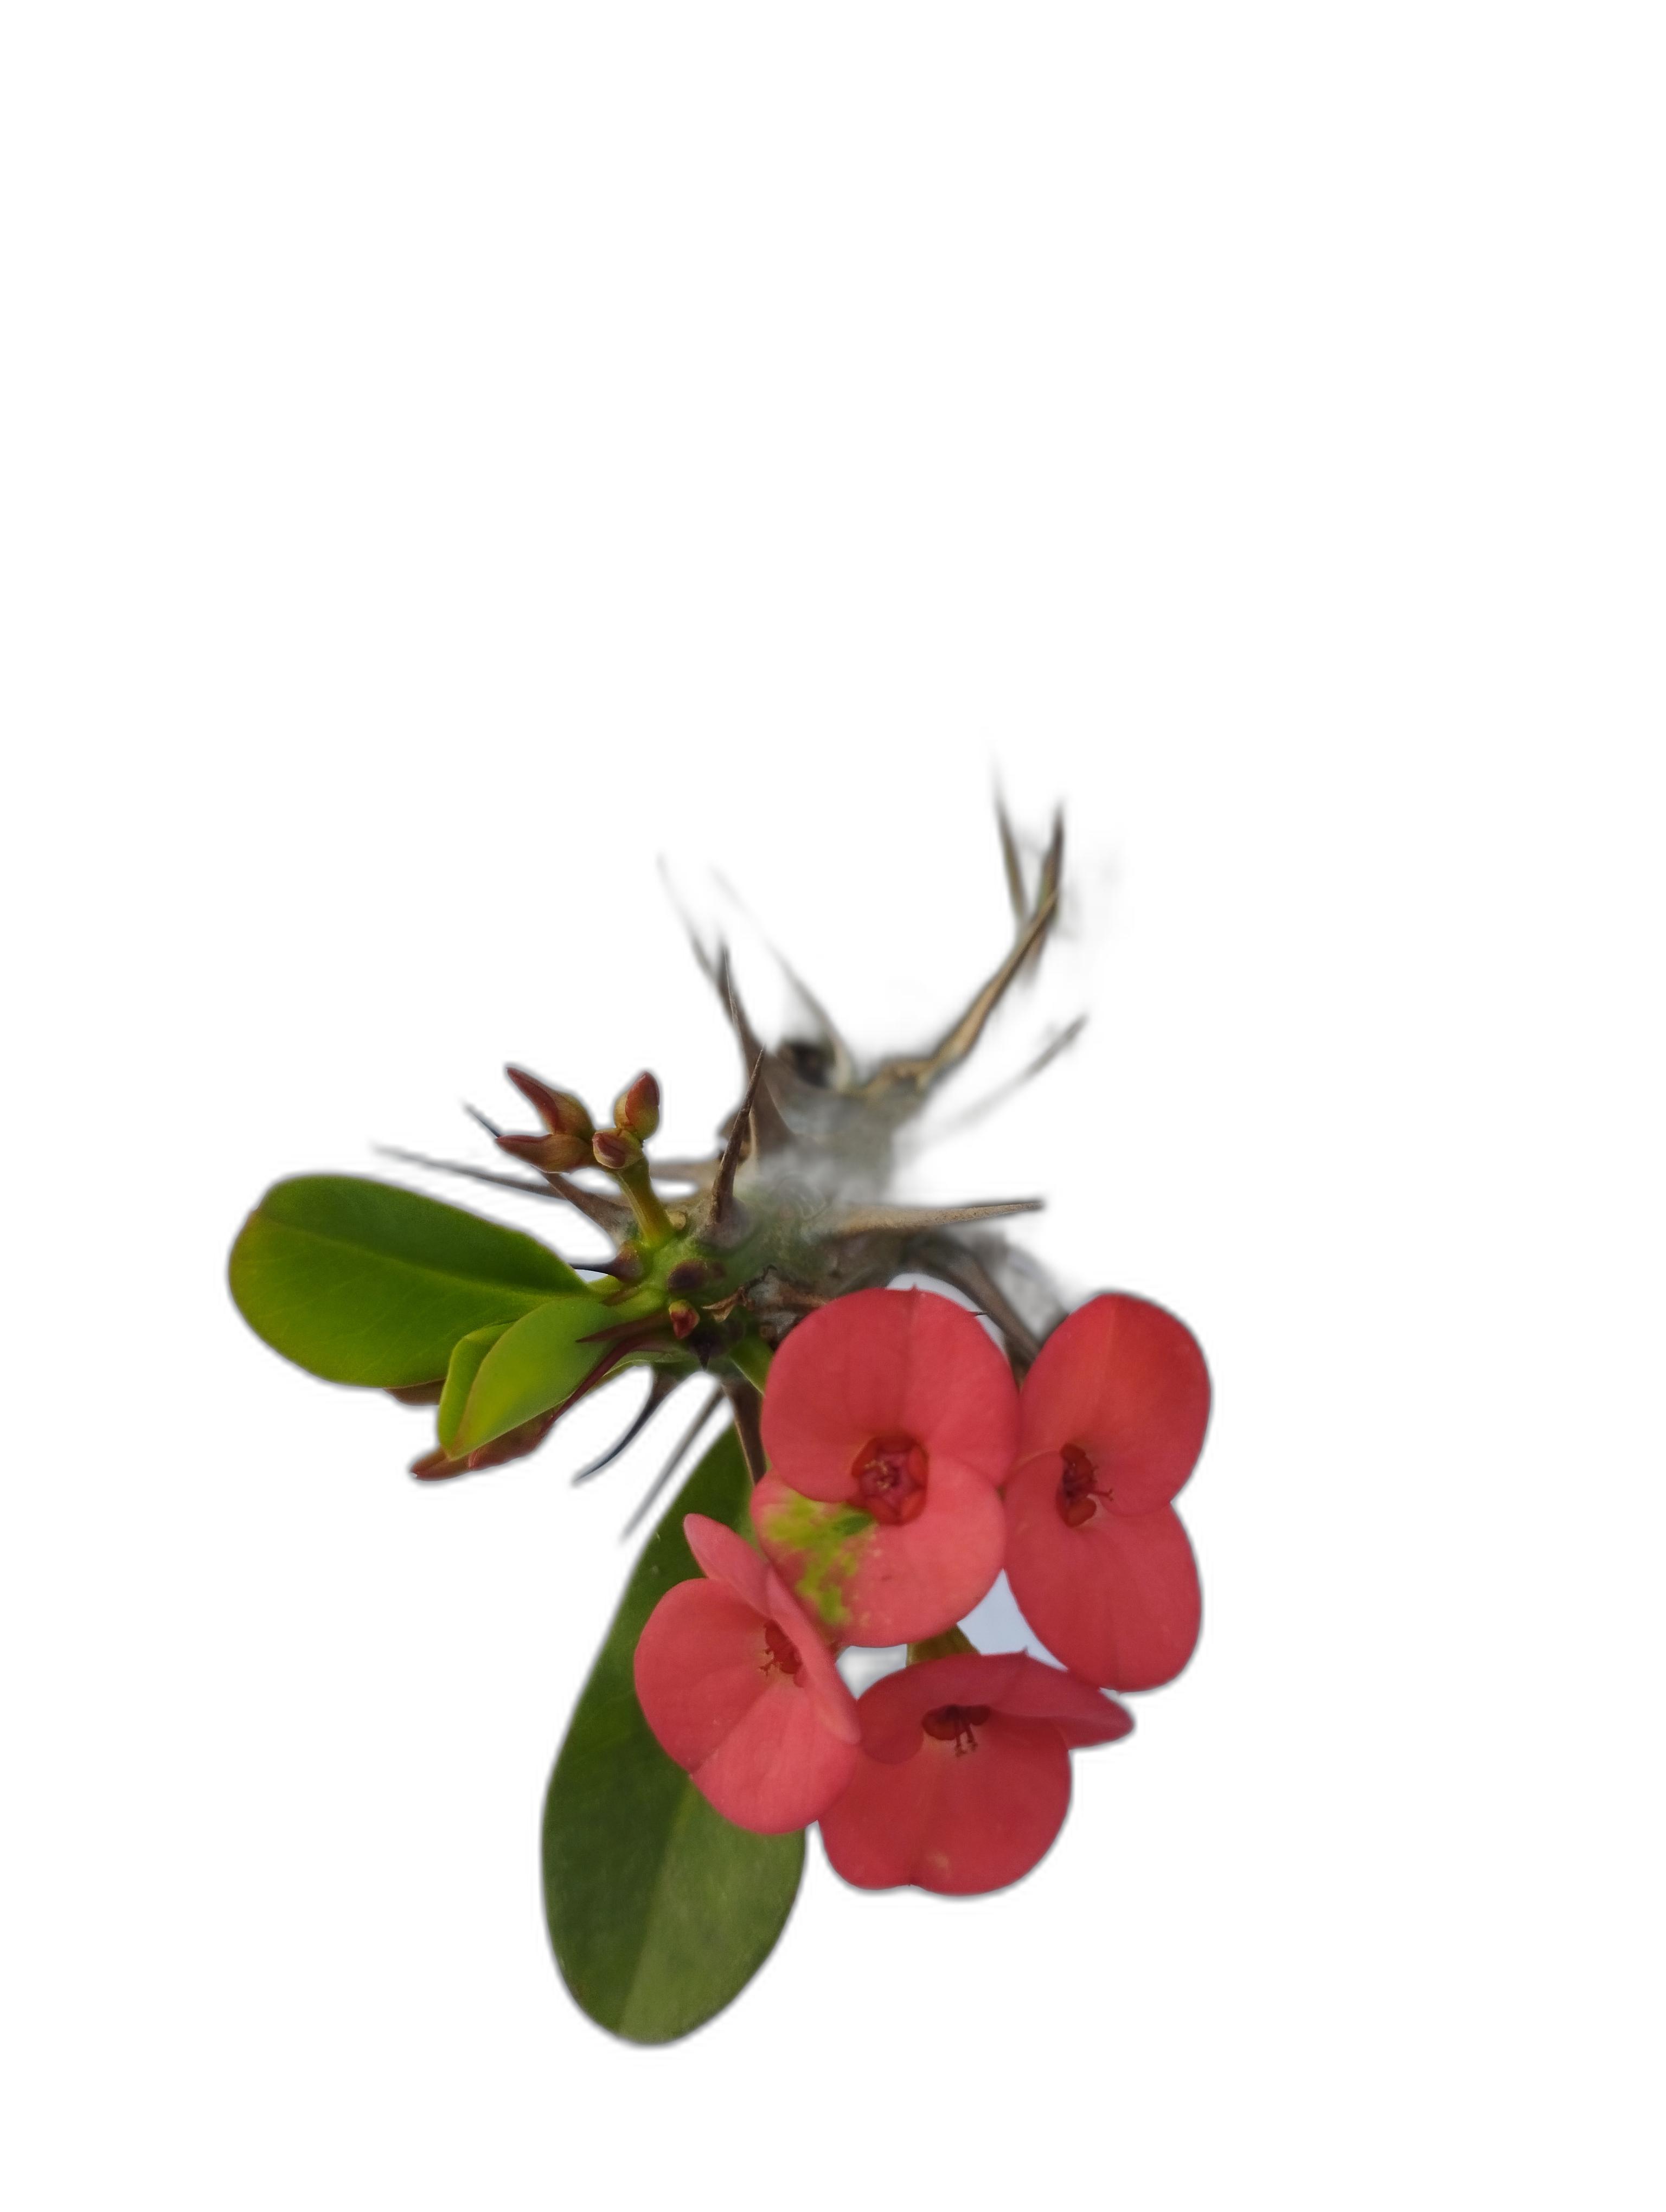
Label: Crown of thorns